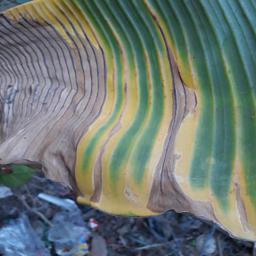
Label: POTASSIUM DEFICIENCY